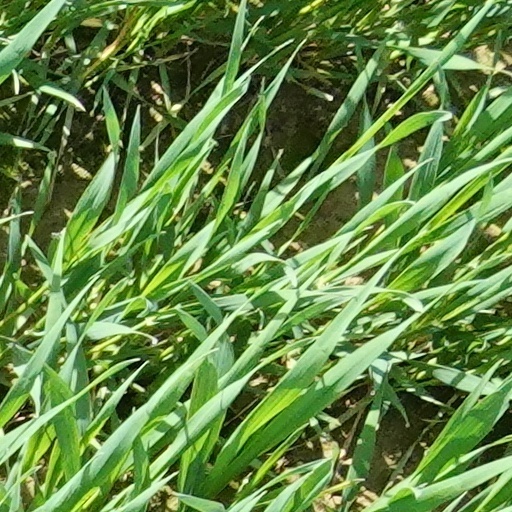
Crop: wheat